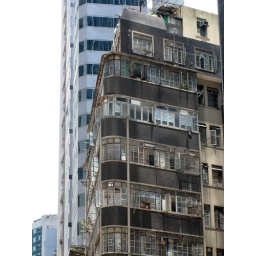
some time later, this building may disappear with the big redevelopment at queen's road east in wanchai...